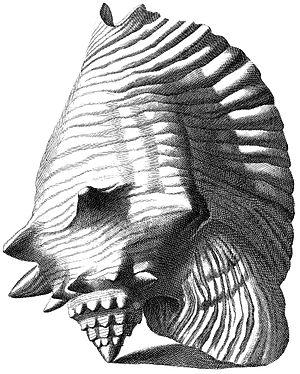
Lobatus gigas est une espèce de mollusque trouvé en zone équatoriale et tropicale de l'Atlantique ouest, notamment aux Antilles et en Floride. Pouvant atteindre 30 cm et 1,5 kg, il consomme des algues et divers débris végétaux. Cette espèce a beaucoup régressé en raison de la surpêche pour la consommation humaine et parfois pour l'usage décoratif de sa coquille. Il est maintenant classé comme espèce menacée et partiellement protégé par la Convention de Washington : commerce fortement limité et placé sous le contrôle des douanes dans les Antilles françaises, par exemple.